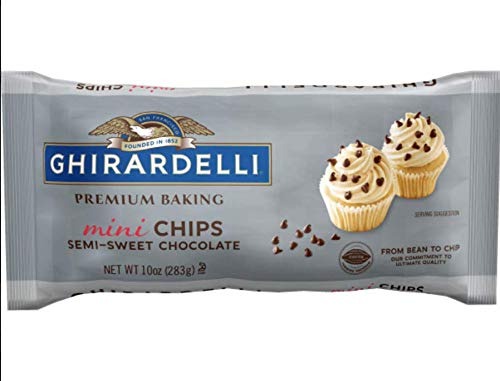
Item Name: Ghirardelli Mini Semi-Sweet Chocolate Premium Baking Chips, 10 Oz, 12Count
Bullet Point 1: With Ghirardelli, you can create impressive, yet easy-to-make deserts; 100% impressive
Bullet Point 2: Intensely rich and perfectly balanced taste; Made with real chocolate
Bullet Point 3: Ghirardelli is the #1 premium baking brand in the U.S. Because we use our expertise in chocolate to create high quality baking products that have luxuriously deep flavor and smooth texture
Value: 12.0
Unit: Count

Price: 5.815